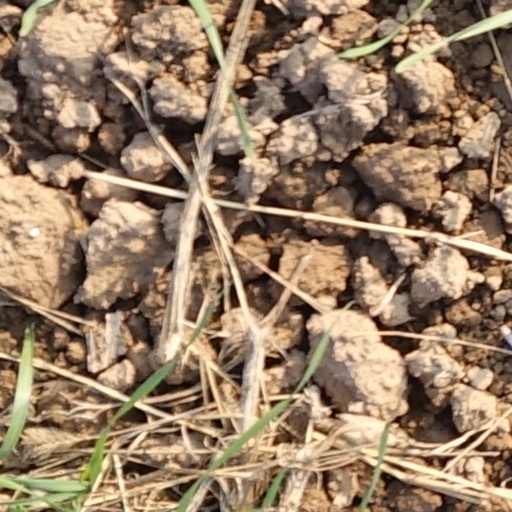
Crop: wheat